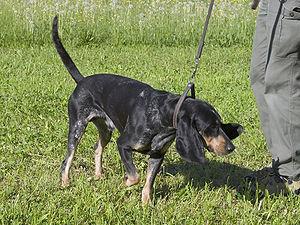
Le chien courant suisse est une race de chiens originaire de Suisse. C'est un chien courant de taille moyenne, caractérisé par ses longues oreilles étroites et tire-bouchonnées, son museau long, son allure endurante. La race admet quatre variétés, qui correspondent à quatre variétés de couleurs de la robe : le courant bernois, le bruno du Jura, le courant lucernois et le courant schwytzois. Il s'agit d'un chien de chasse employé comme chien courant.